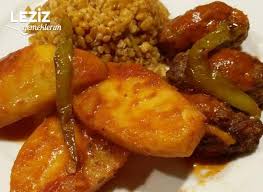
Yemek: izmir_kofte